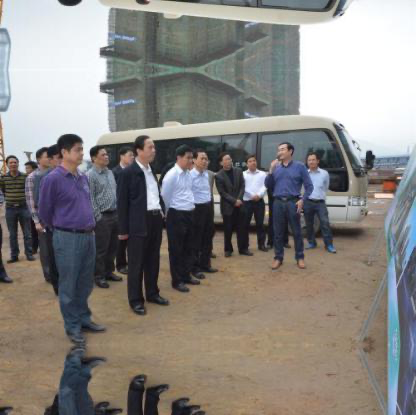
Objects in the image:
label: head
label: head
label: head
label: head
label: head
label: head
label: head
label: head
label: head
label: head
label: head
label: head
label: head
label: head